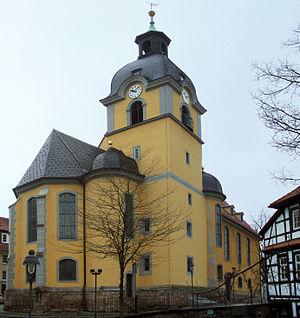
Suhl est une ville située en République fédérale d'Allemagne dans le sud du land de Thuringe au sud de la forêt de Thuringe. La ville connaît une longue tradition d'exploitation de mines à cause des gisements de minerai de fer que l'on y trouvait, ainsi que de la fabrication d'armes à feu. En 1952, elle devient la capitale du district de Suhl ce qui entraîne d'un côté un réaménagement de l'espace public et d'un autre côté un grand afflux d'habitants. Ainsi, elle passe de 25 000 habitants à plus de 55 000 habitants. Depuis la chute du mur et la réunification de l'Allemagne, elle subit une forte dépopulation comme la plupart des villes de l'ex-RDA. Au fil des années, la population a baissé jusqu'à son niveau actuel de moins de 40 000 habitants, ce qui pose un nouveau défi de restructuration de la ville face au chômage, à la migration des jeunes et à l'âge plus élevé de la plupart de sa population.